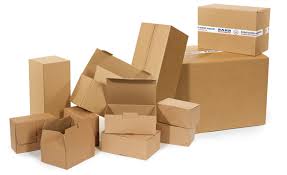
Waste category: cardboard